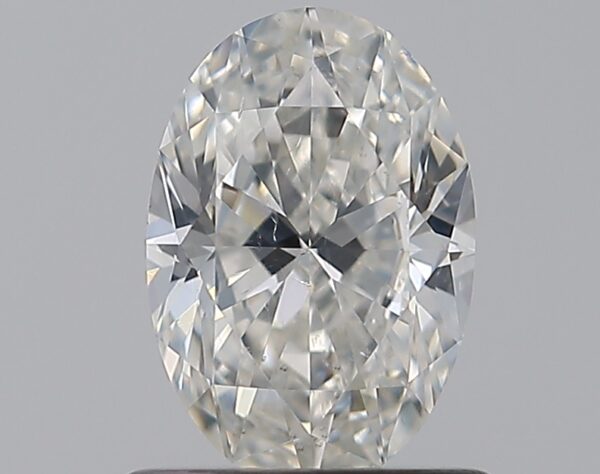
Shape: oval
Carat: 0.82
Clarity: SI1
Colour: H
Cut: EX
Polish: VG
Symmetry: VG
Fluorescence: F
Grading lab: GIA
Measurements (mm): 7.49 x 5.11 x 3.22